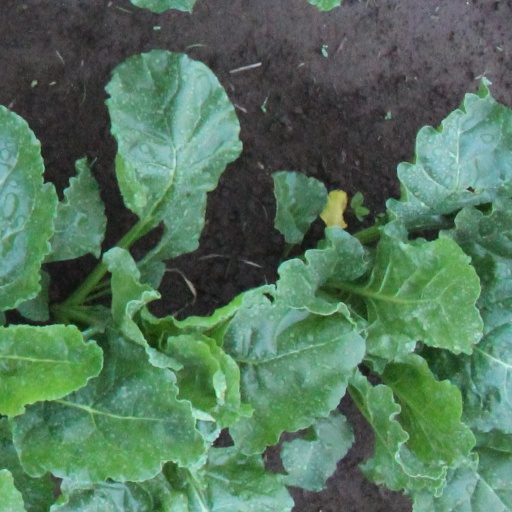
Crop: sugar beet